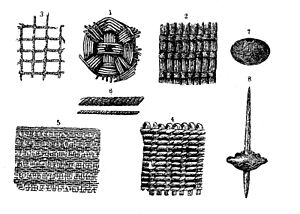
Vævning
Forhistorisk vævning.
Vævning er en proces, hvormed garn omdannes til klæde. Processen foregår på en væv. Vævning er opfundet i stenalderen, og processen er ikke ændret i væsentligt omfang.